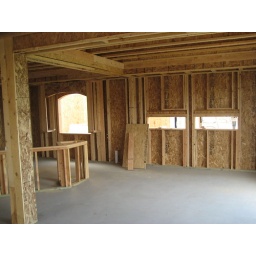
You can see the horizontal windows for the butler's pantry in the dining area. To the left is the window behind the sink.